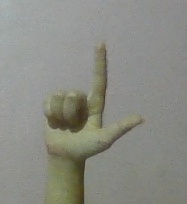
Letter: laam